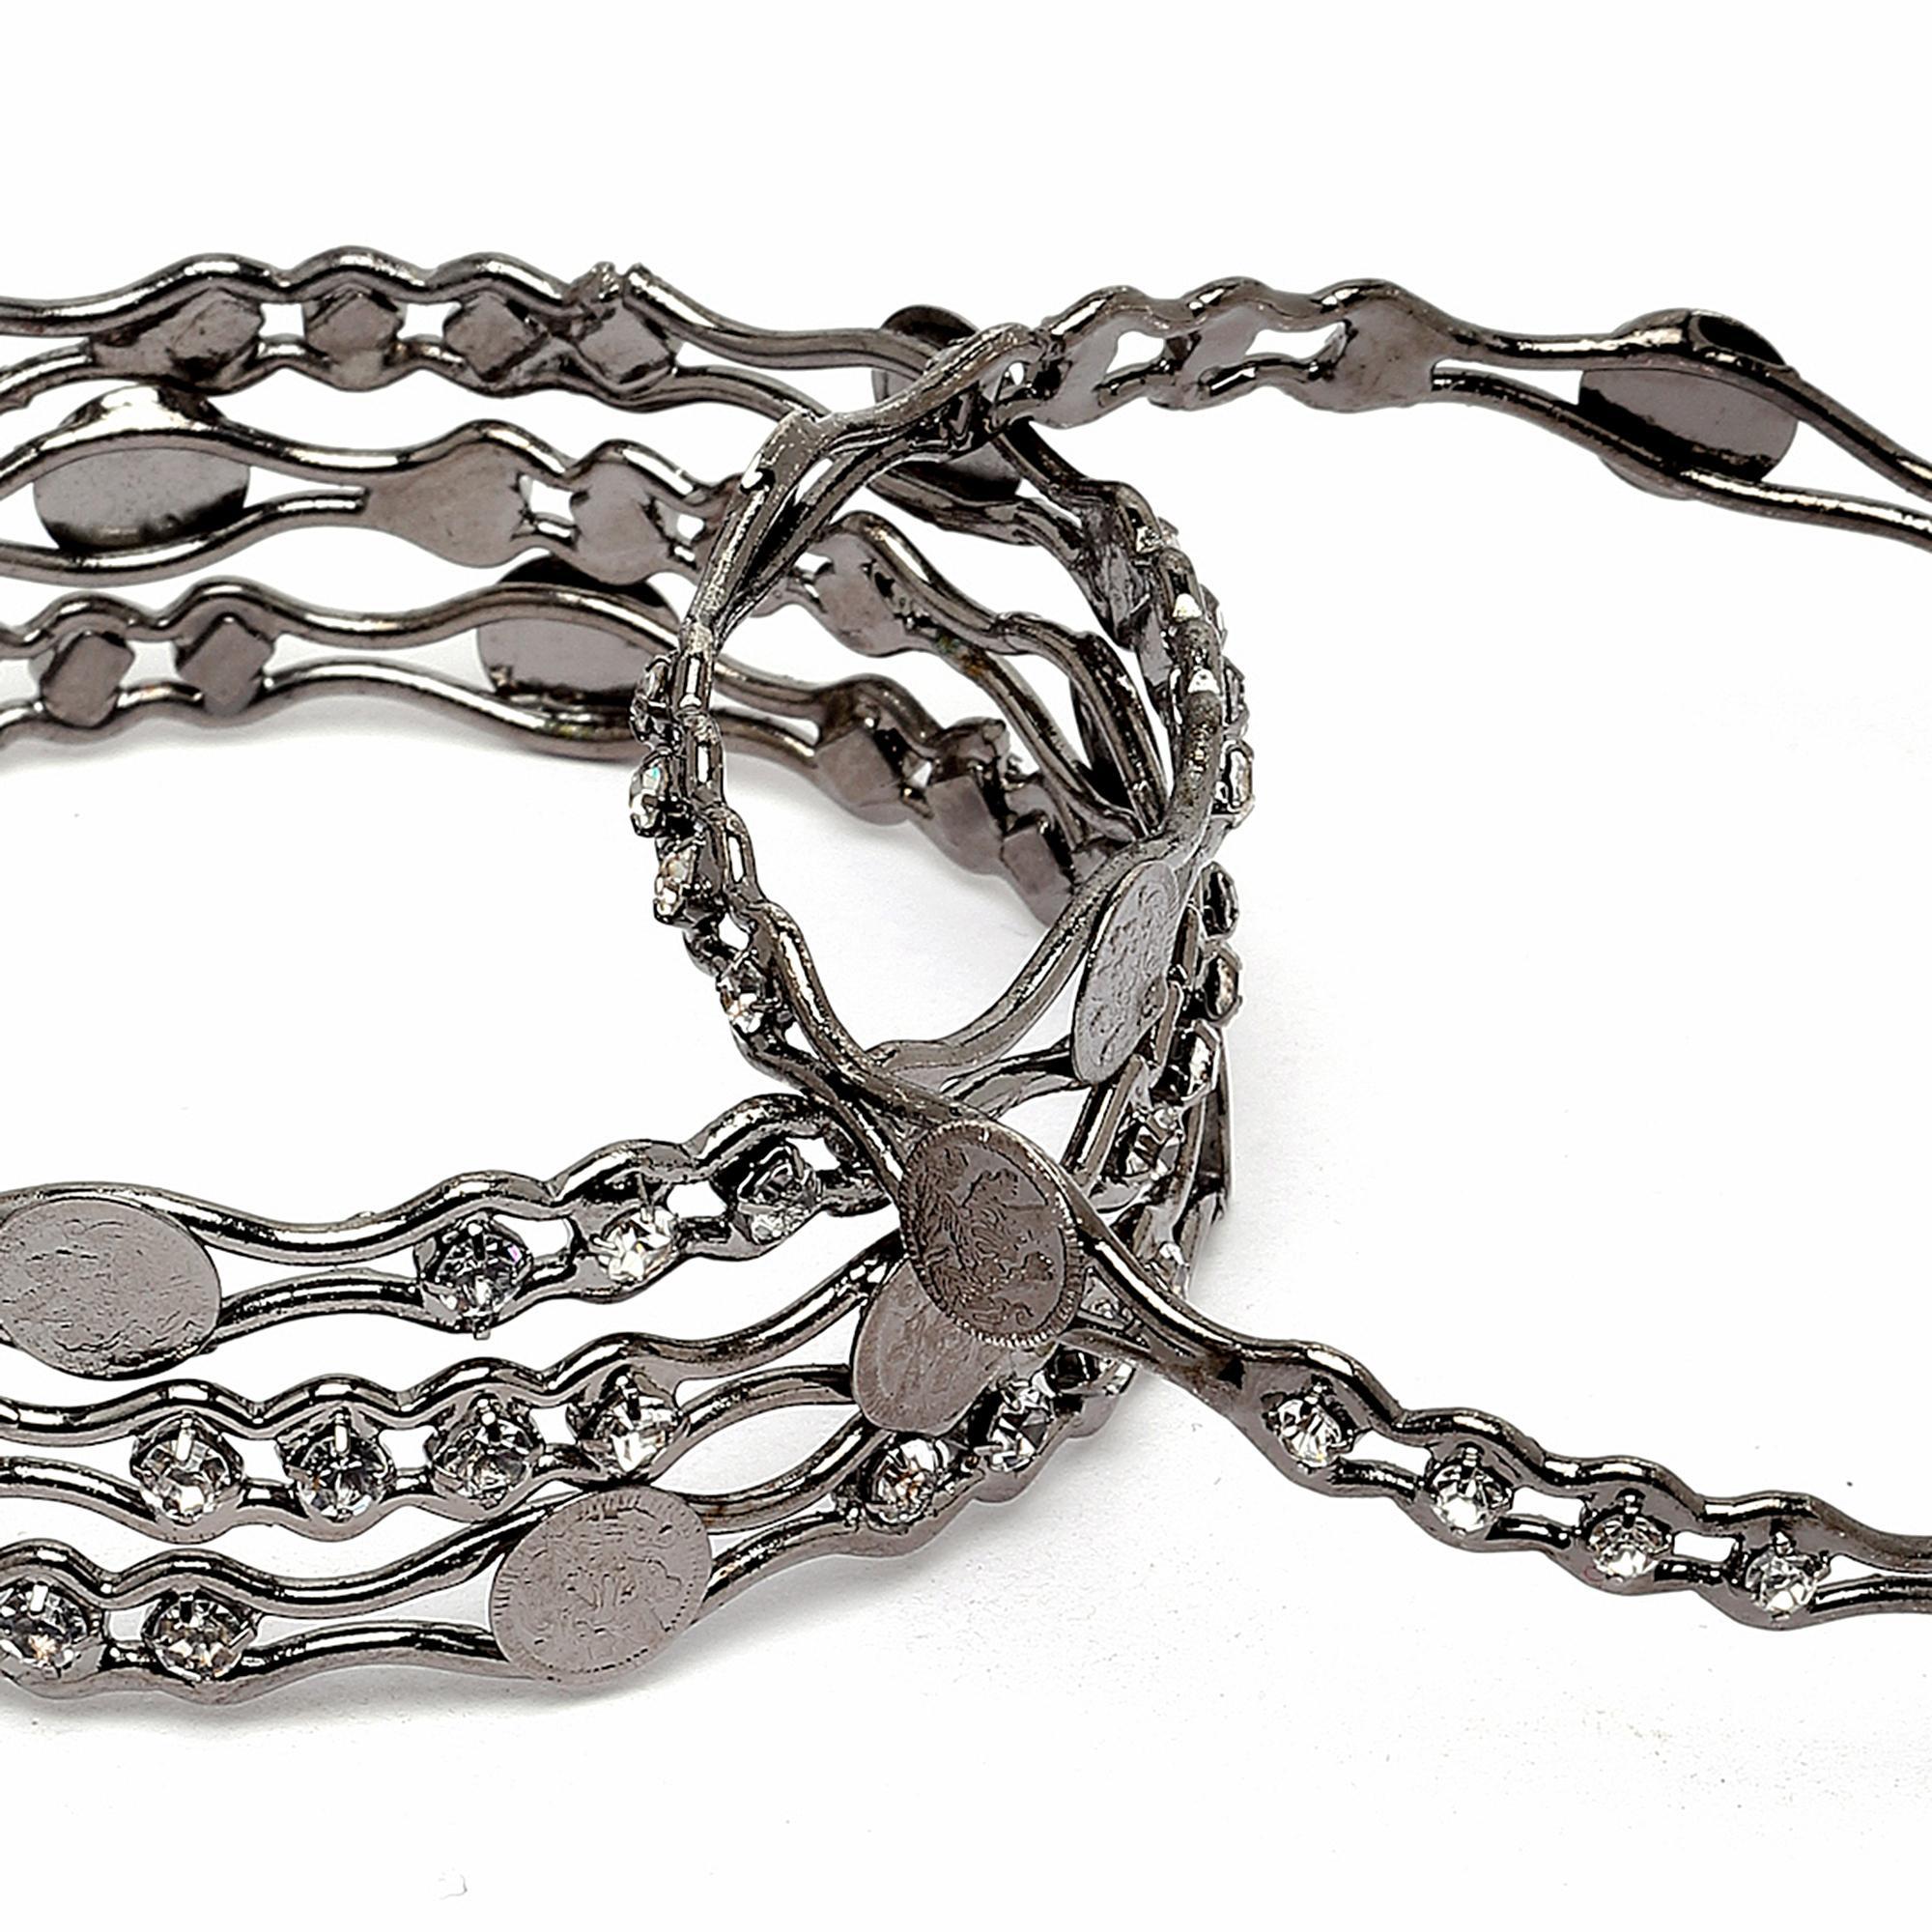
Zeneme Silver-Plated Oxidised Black Ad Studded Temple Coin Bangles Jewellery Set For Girls And Women (Set Of 4)
Type: Bangles
Brand: Zeneme
Price: Rs. 239
 Stylish party wear bangles- zeneme fashion jewellery presents these stylish bangles which are suitable for all occasions office wear, wedding and party wear. The colour complements all outfits and may be worn as a statement piece to any occasion. The designer artificial jewellery at zeneme is available in various designs and patterns like floral design, heart shape design, dancing peacock, crystal design and many more. The imitation designer jewellery that will go with your outfit and style up your fashion statement with variable designs and patterns to give you charming and elegant look is available at zeneme. Zeneme has huge collection of designer imitation jewellery like american diamond jewellery collection, gold plated jewellery collection, temple jewellery collection, valentine collection, jewellery combos and many more.
Features: What you get - set of 4 rose gold-plated temple coin bangles has white american diamond studded, secured with slip-on closure. ,Luxury gifting idea - give a meaningful and luxurious gift with zeneme jewellery.,Material craftsmanship - finest quality stones and environmentally friendly nonprecious metals are used for making the jewelry set.,Jewellery care - keep the jewellery away from direct heat, water, perfumes, deodorants and other strong chemicals as they may react with the metal or plating.,Nickel free and lead free as per international standards that makes it very skin friendly.,The plating is non-allergic and safe for all environments. . Dimensions - bangle size 2.4 - diameter - 5.715 cm, circumference - 17.9324 cm bangle size 2.6 - diameter - 6.0325 cm, circumference - 18.9484 cm bangle size 2.8 - diameter - 6.35 cm, circumfere,Store the jewellry when not in use in a storage box or a cloth pouch to retain its shine.,It is safe for wearing for long hours. Exquisite handwork is required since some crystals are too small to pick my fingers, really hard and time-consuming.
Included: Set Of 4 X American Diamond Studded Temple Coin Bangles Jewellery Set